Skanste

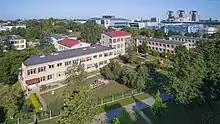
Riga Kindergarten No. 213

It provides the general pre-school education program and accepts children from the age of one-and-a-half. The language of instruction is Latvian.